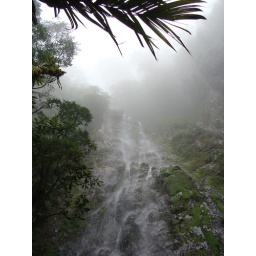
DSC02389 waterfall in the cloud forest